Special effect

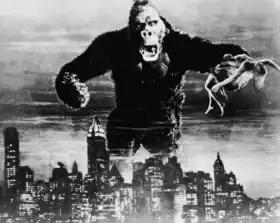
Publicity still for the 1933 film "King Kong", which used stop-motion model special effects

Many studios established in-house "special effects" departments, which were responsible for nearly all optical and mechanical aspects of motion-picture trickery. Also, the challenge of simulating spectacle in motion encouraged the development of the use of miniatures. Animation, creating the illusion of motion, was accomplished with drawings (most notably by Winsor McCay in "Gertie the Dinosaur") and with three-dimensional models (most notably by Willis O'Brien in "The Lost World" and "King Kong"). Naval battles could be depicted with models in studio. Tanks and aeroplanes could be flown (and crashed) without risk of life and limb. Most impressively, miniatures and matte paintings could be used to depict worlds that never existed. Fritz Lang's film "Metropolis" was an early special effects spectacular, with innovative use of miniatures, matte paintings, the Schüfftan process, and complex compositing.